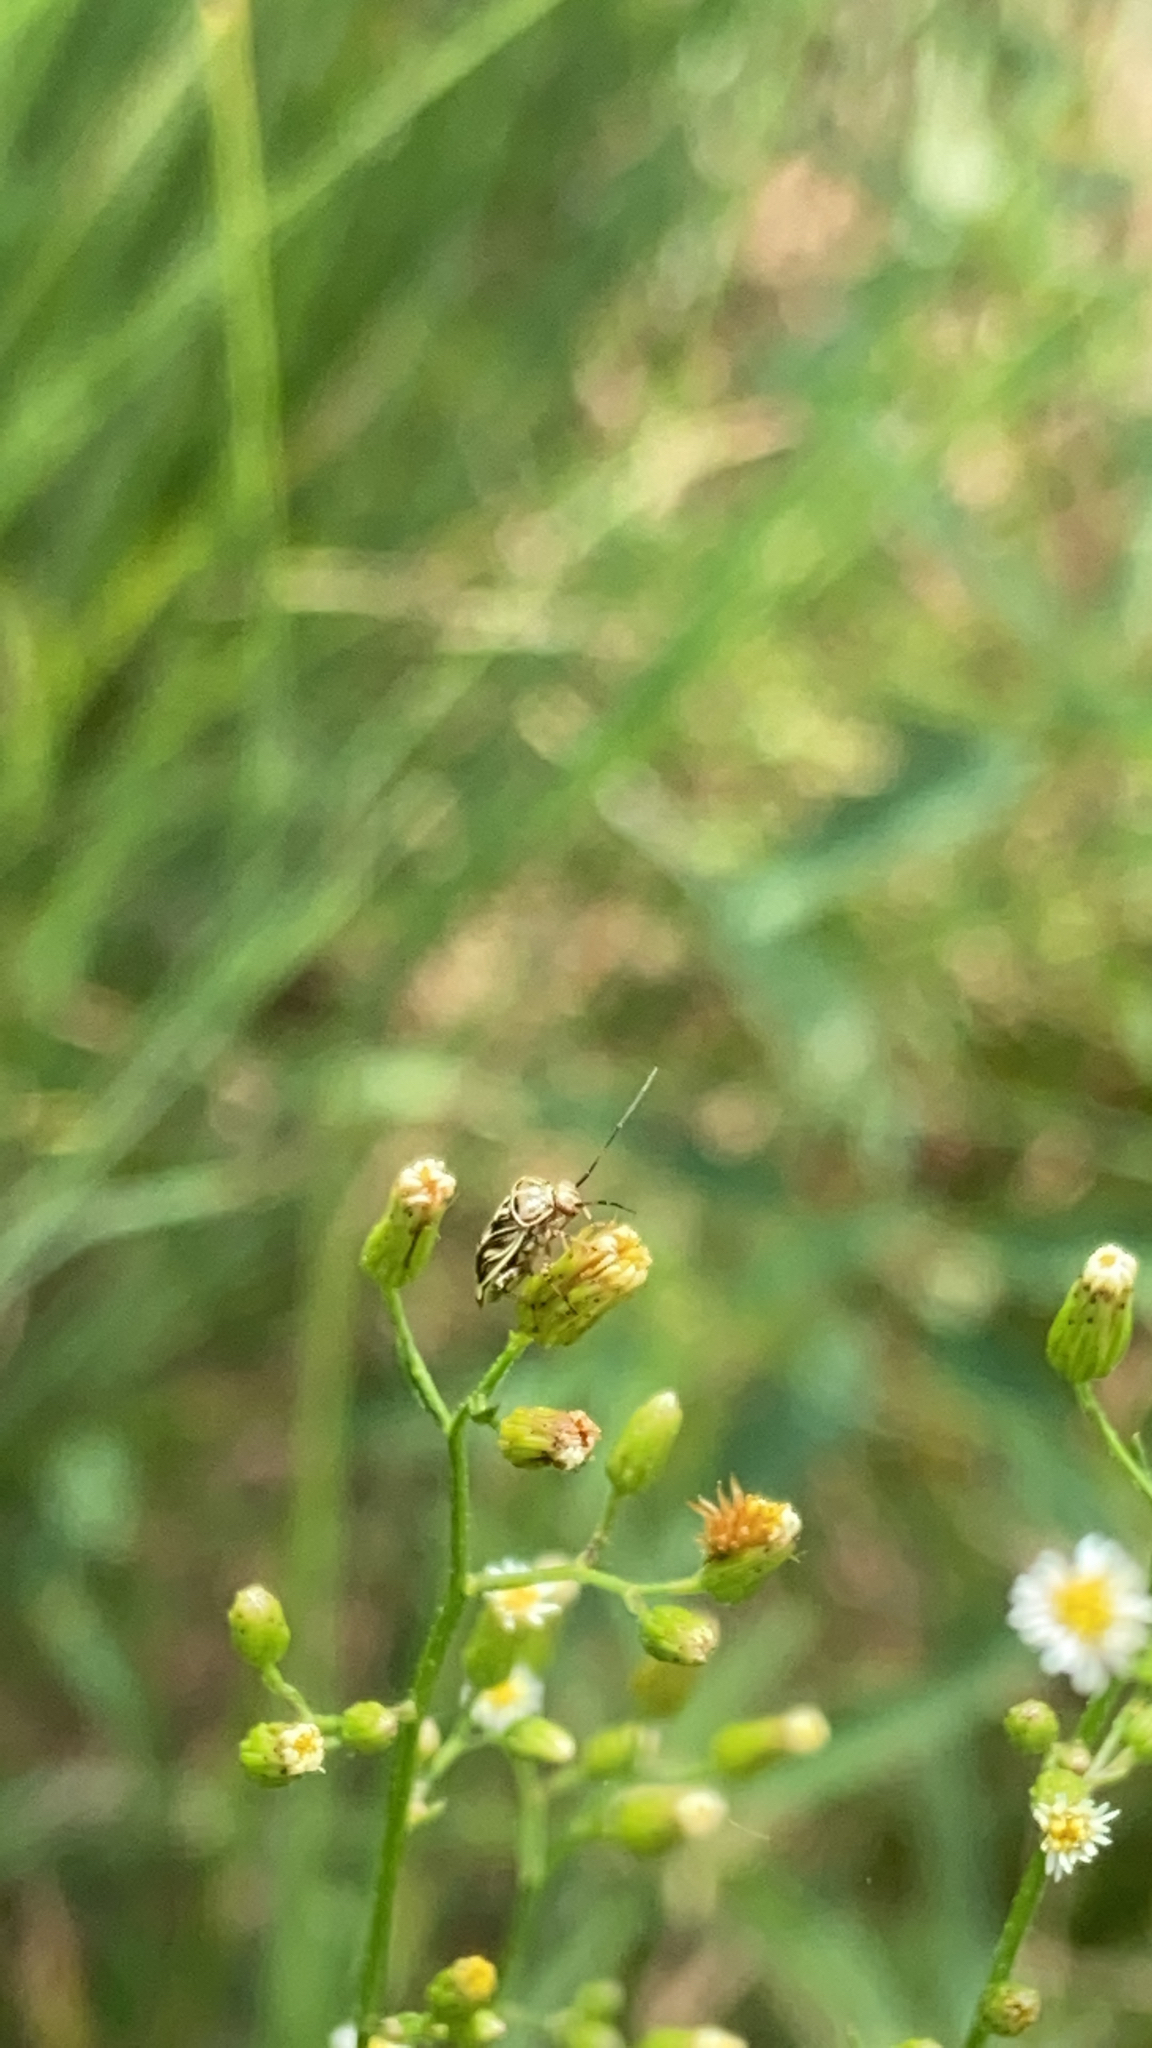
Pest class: lygus_bug